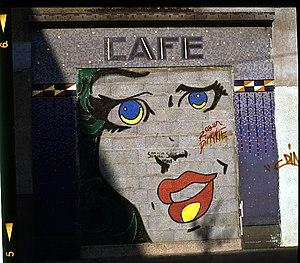
Pochoir et peinture sur une devanture de café murée.Réalisé par Roger Dimanche à Nantes
Daniel Bellec est un peintre né le 23 janvier 1952 à Antananarivo et mort le 23 avril 2020 à Nantes. Sous le pseudonyme de Roger Dimanche il était l’un des pionniers du street art à Nantes.